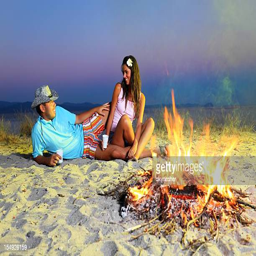
couple enjoys in love next to the campfire .